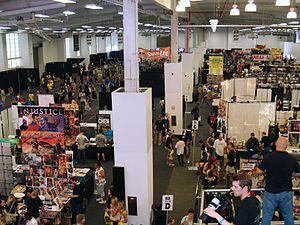
Wizard Entertainment Inc., connu précédemment sous les noms de GoEnergy et Wizard World est une société qui organise des conventions en Amérique du Nord.